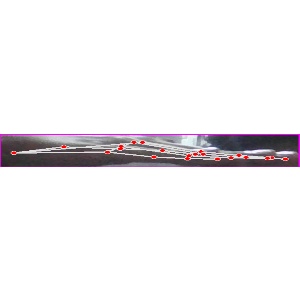
अक्षर: ज